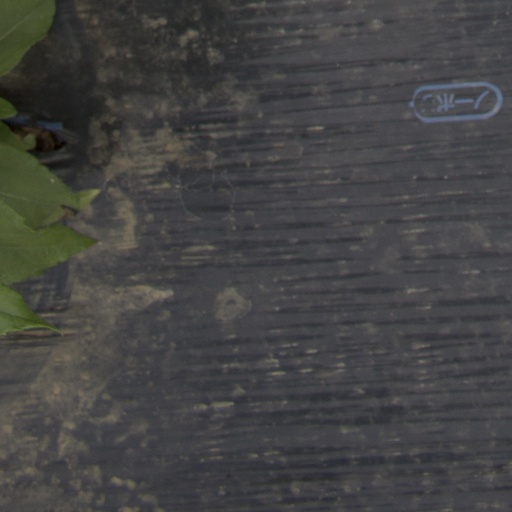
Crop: Jerusalem artichoke